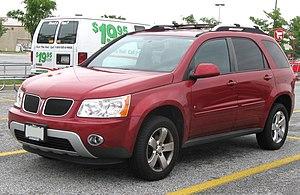
Le Pontiac Torrent est un SUV vendu de août 2005 à 2009 par la division Pontiac de General Motors, il succède au Pontiac Aztek. Il est basée sur le Chevrolet Equinox avec qui il partage un grand nombre de composant.